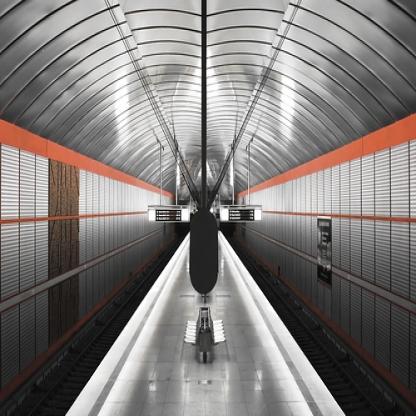
Scene: Indoor